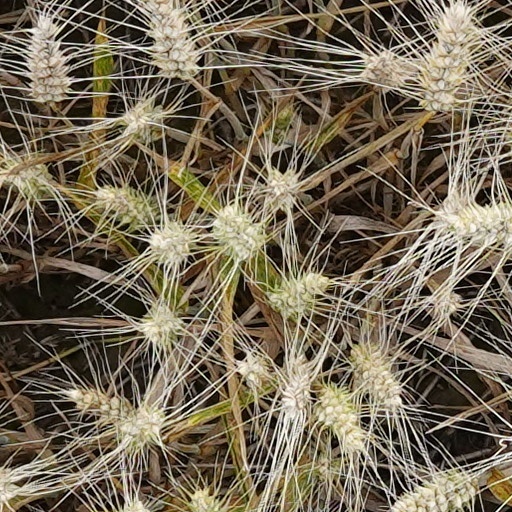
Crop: wheat